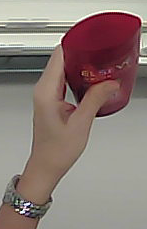
Product: loreal_shampoo